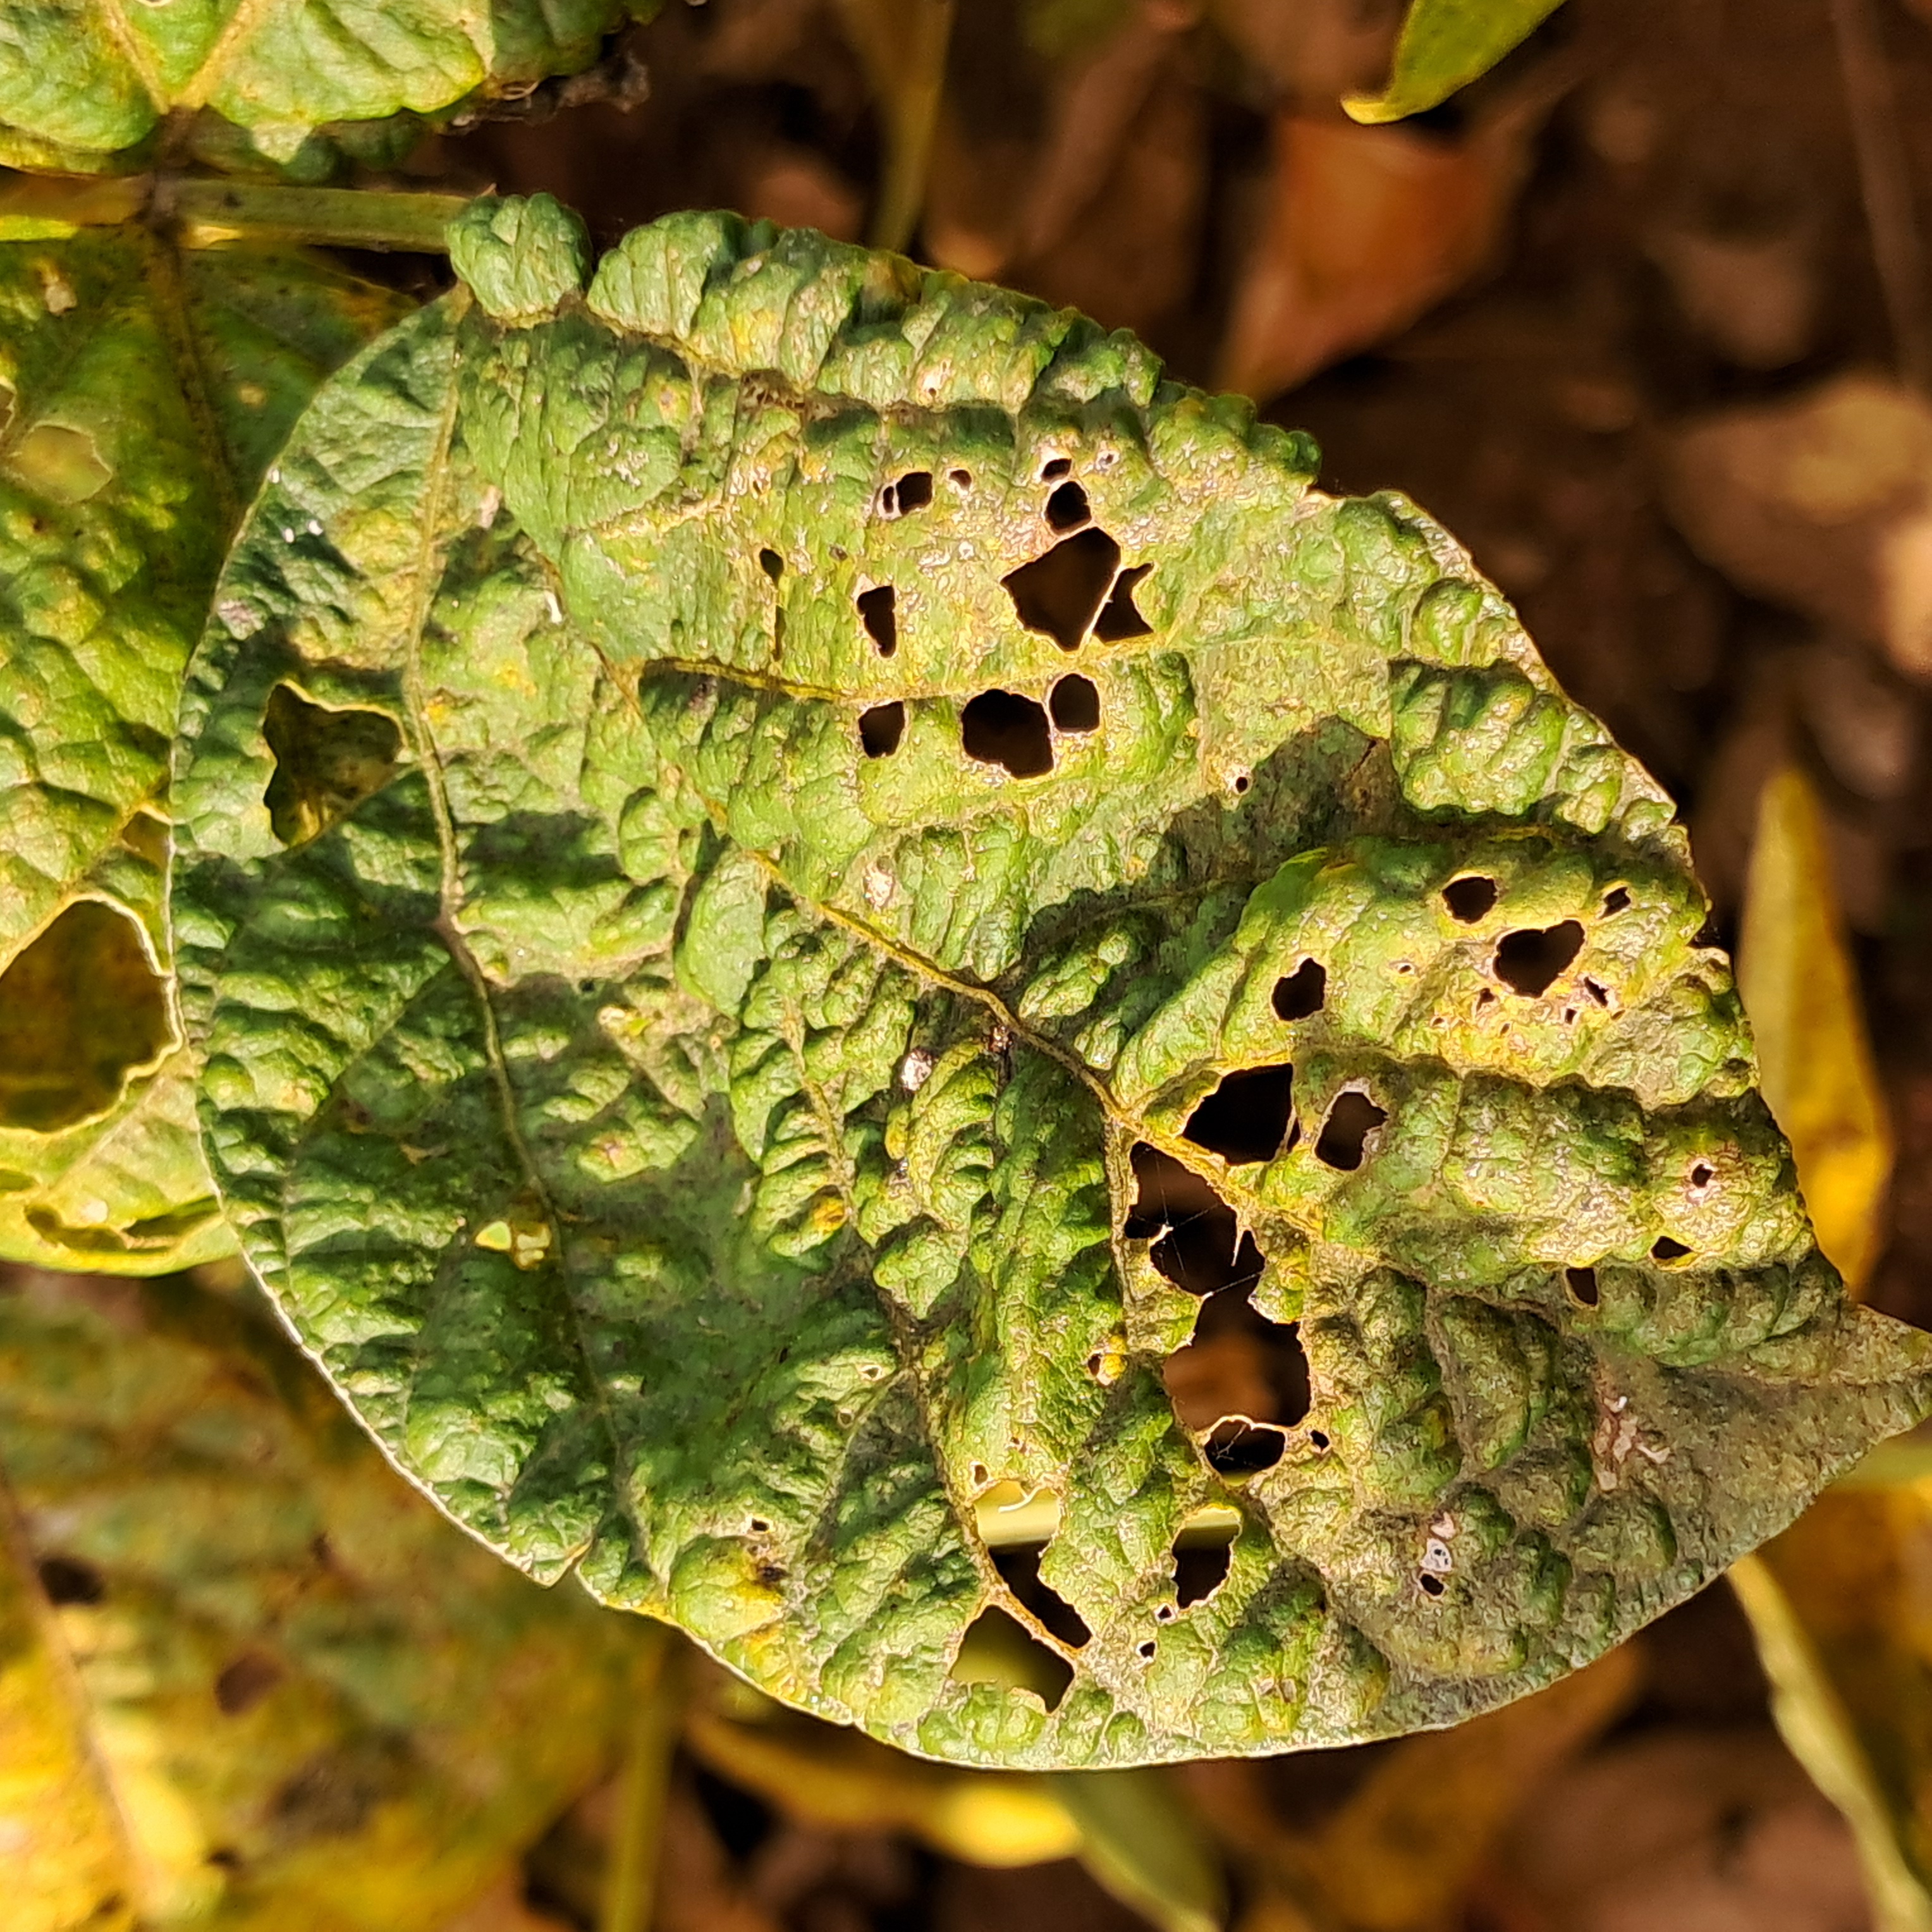
Label: Mosaic